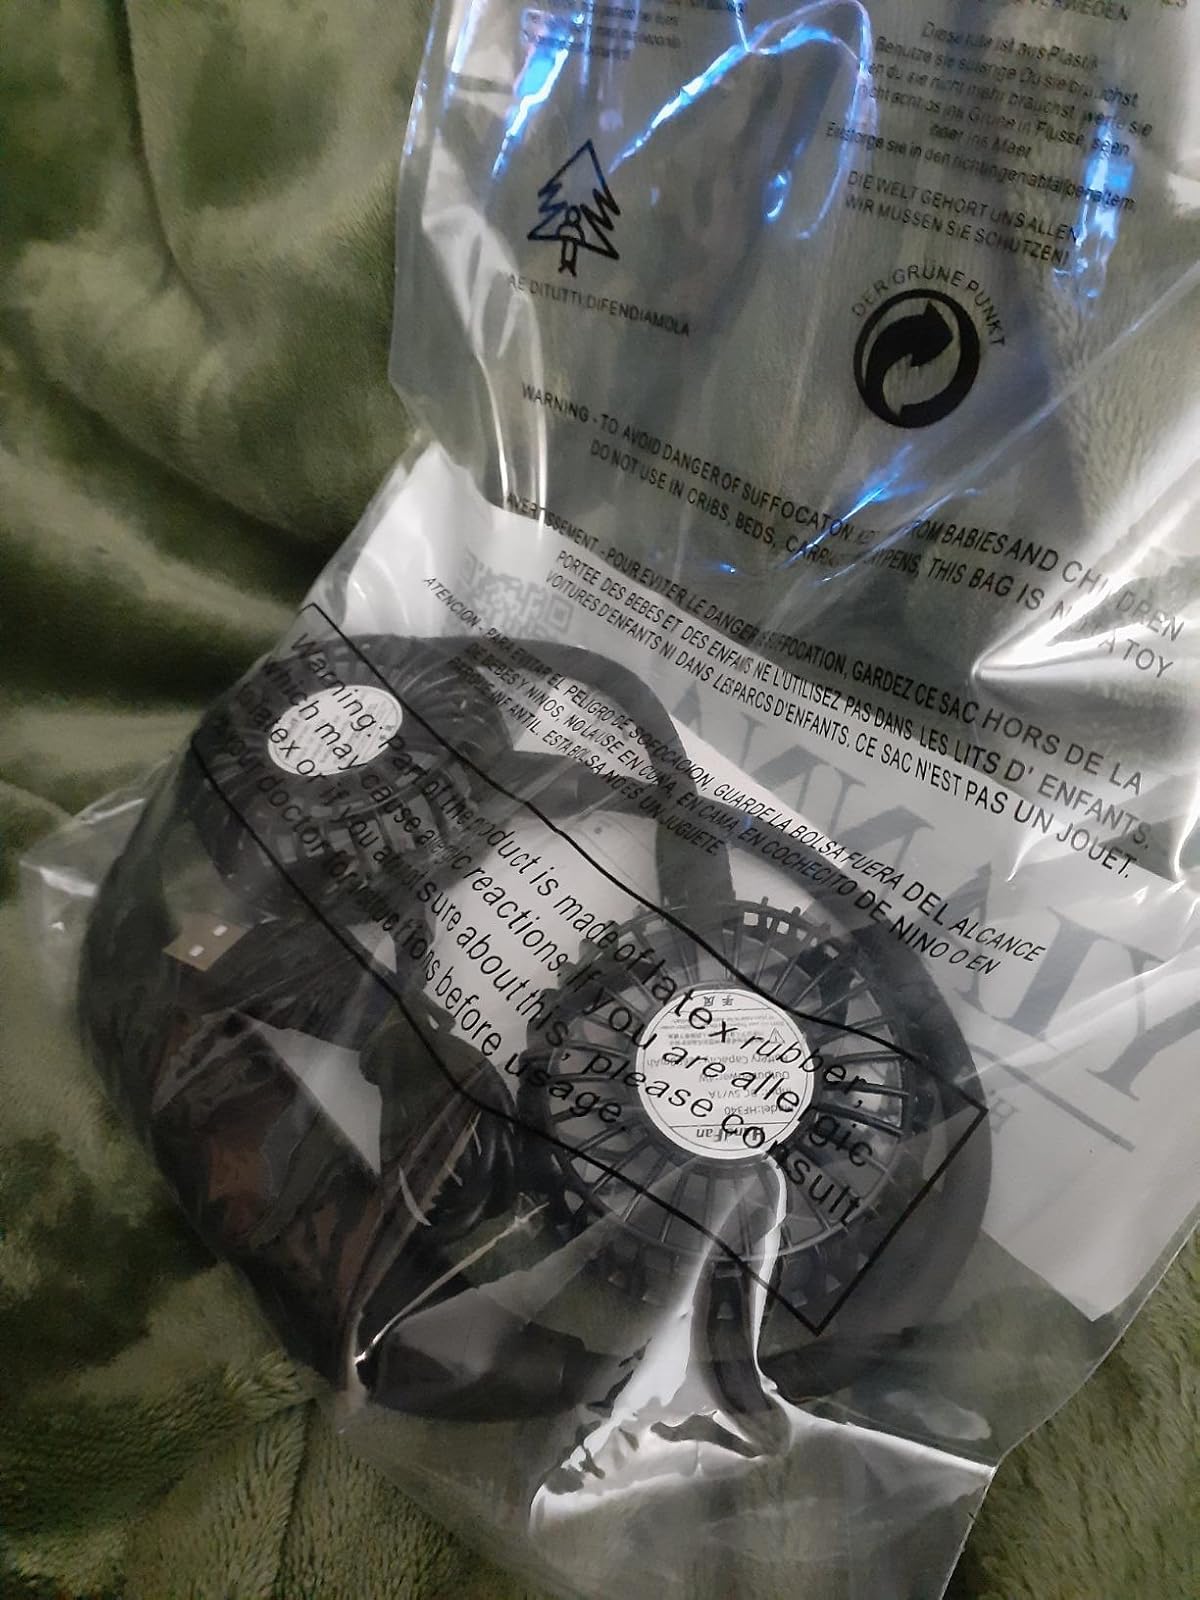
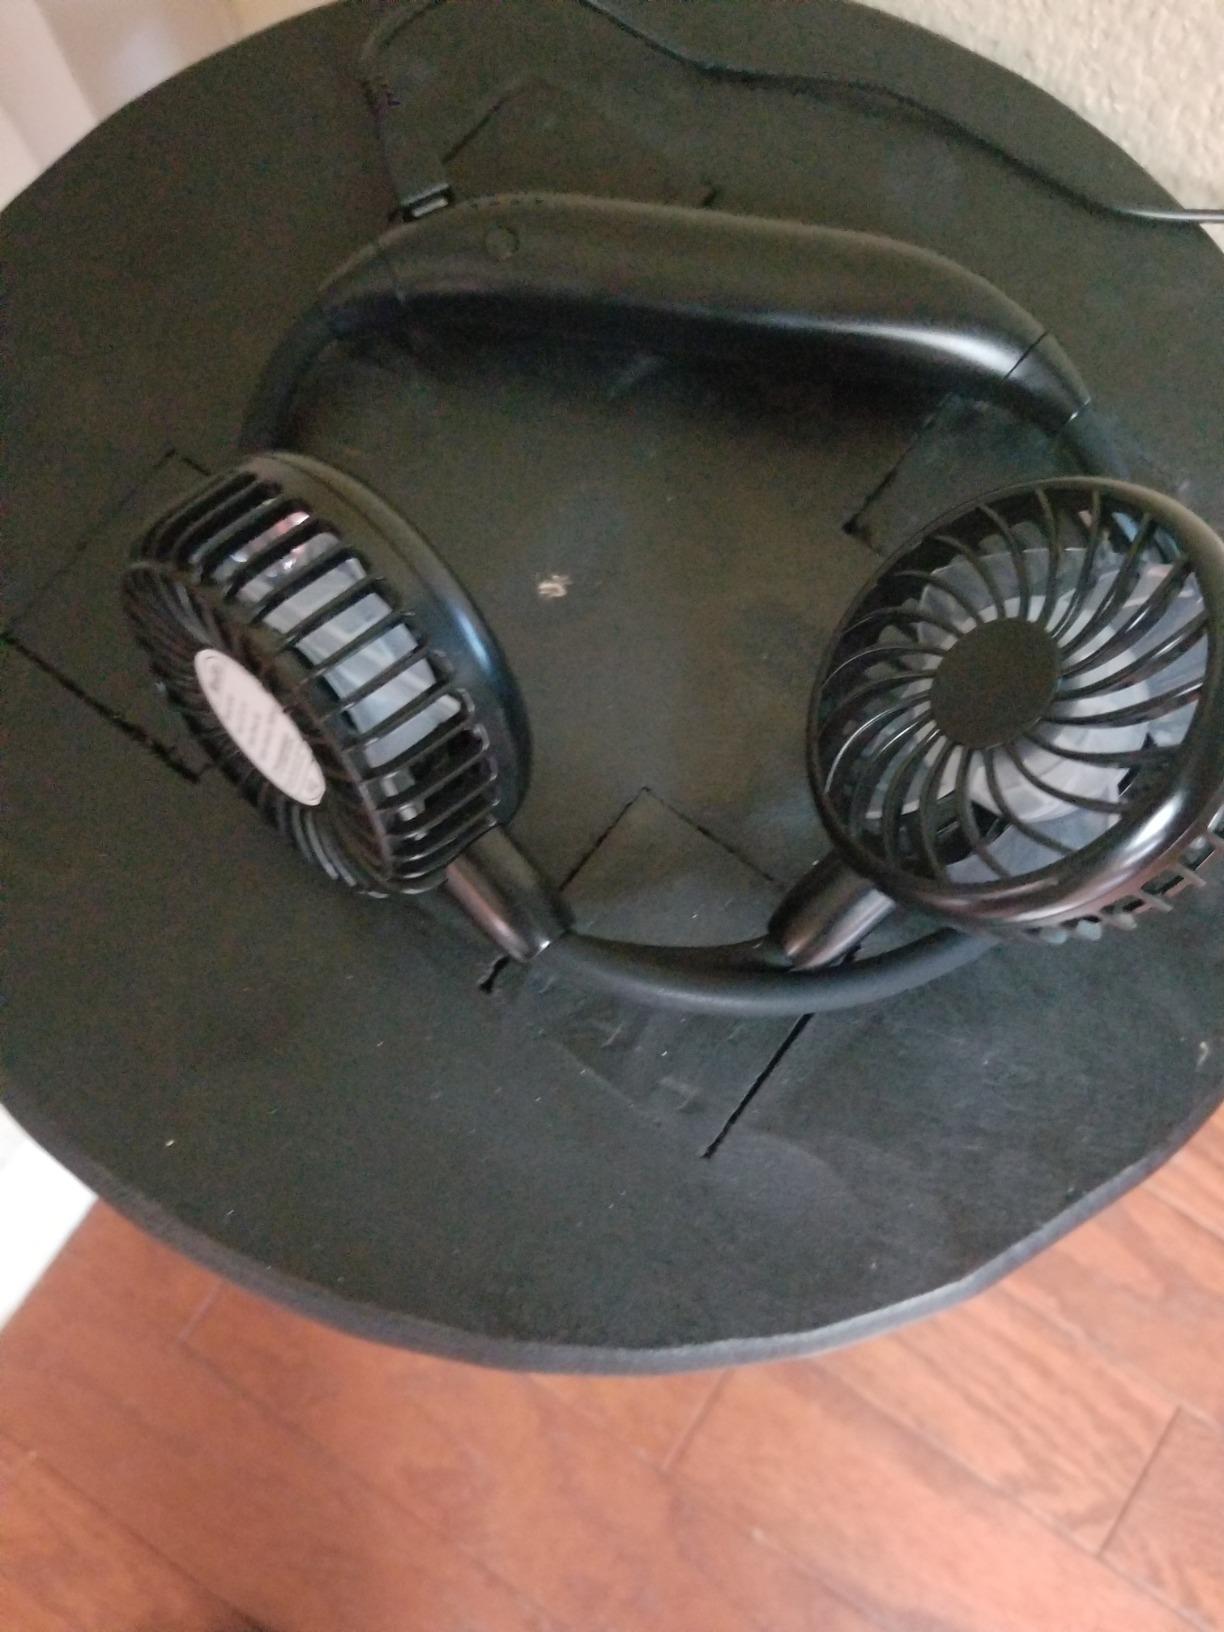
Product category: fan
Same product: yes